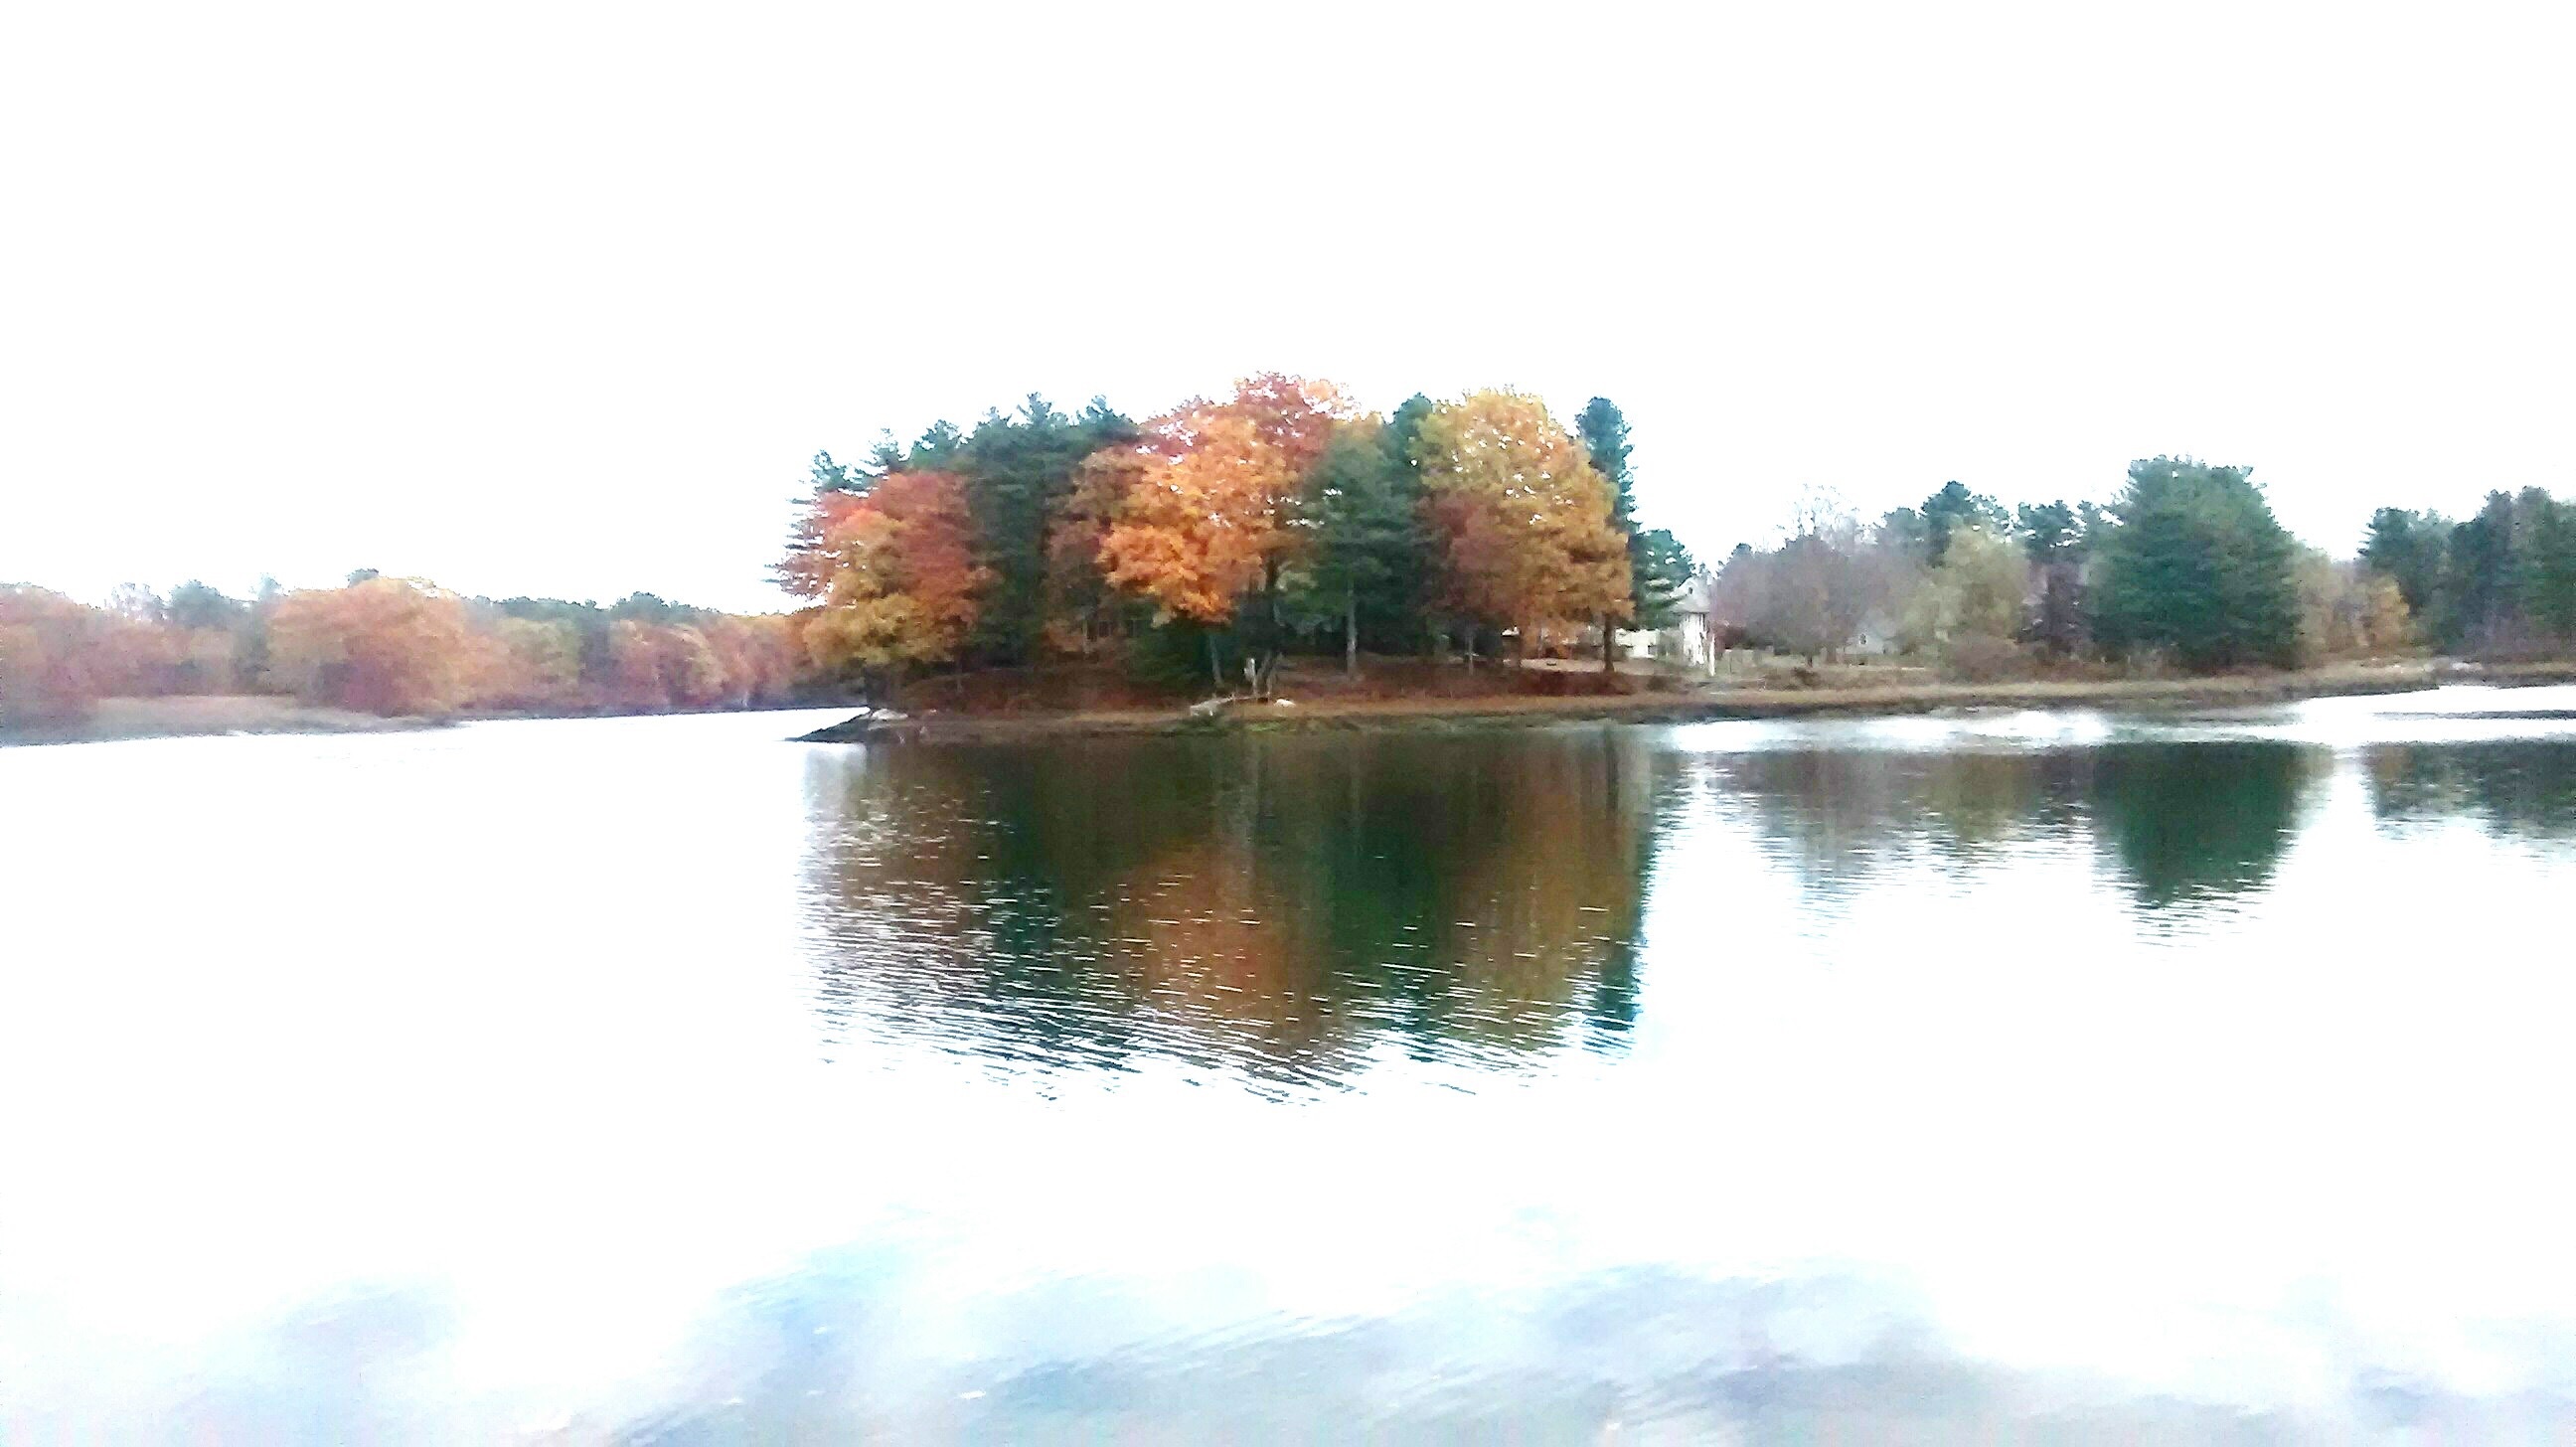
lake, river, panorama, pond, reflection, reservoir, waterway, body of water, loch